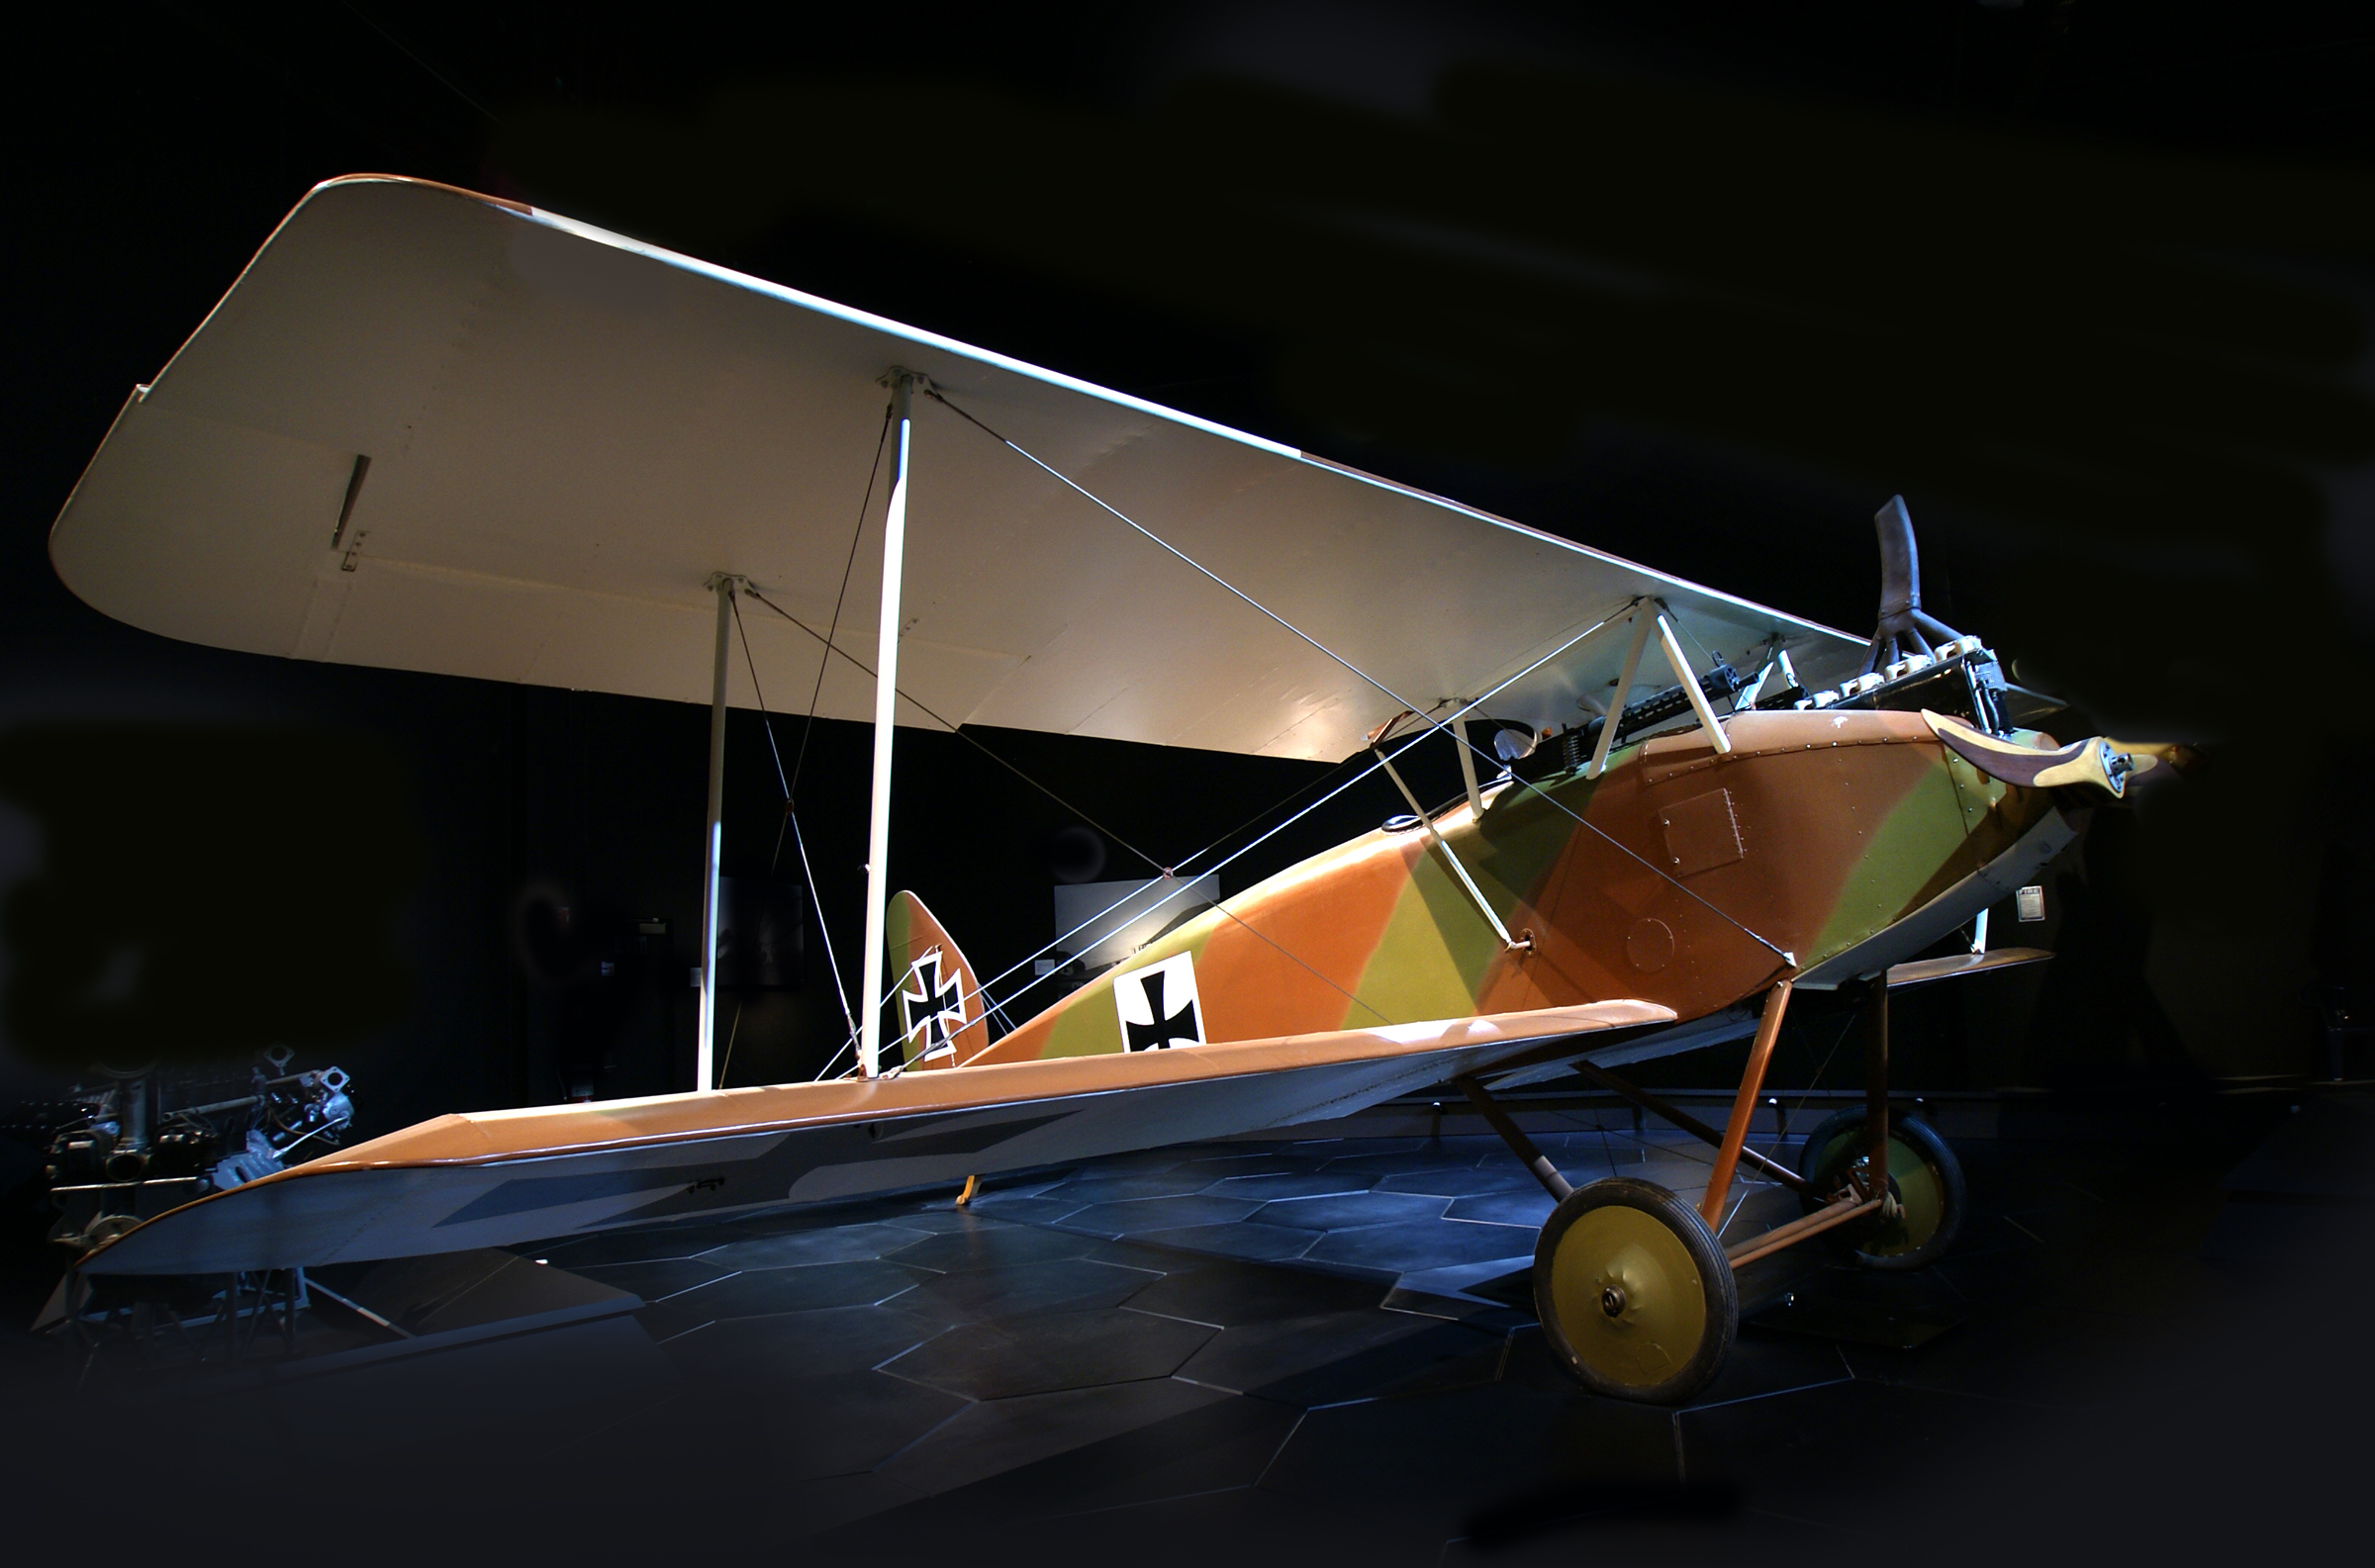
wing, airplane, aircraft, vehicle, museum, aviation, flight, newzealand, fighteraircraft, airshow, biplane, ww1, aircraftww1omaka, halberstadtdiv, germanfightersww1, light aircraft, atmosphere of earth, aircraft engine